Vappu Taipale

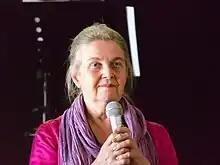
Taipale in 2011

Vappu Taipale ( Puustinen; born 1 May 1940) is a Finnish retired politician and physician.